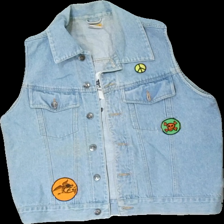
View: front
Type: Vest
Category: Unisex
Brand: Ellos
Colors: Blue
Material: 100% cotton
Pattern: Embroidered
Cut: Regular
Size: 164
Season: All
Trend: Denim
Stains: Minor
Price range: 50-100
Recommended usage: Export
Comment: Yellow collar